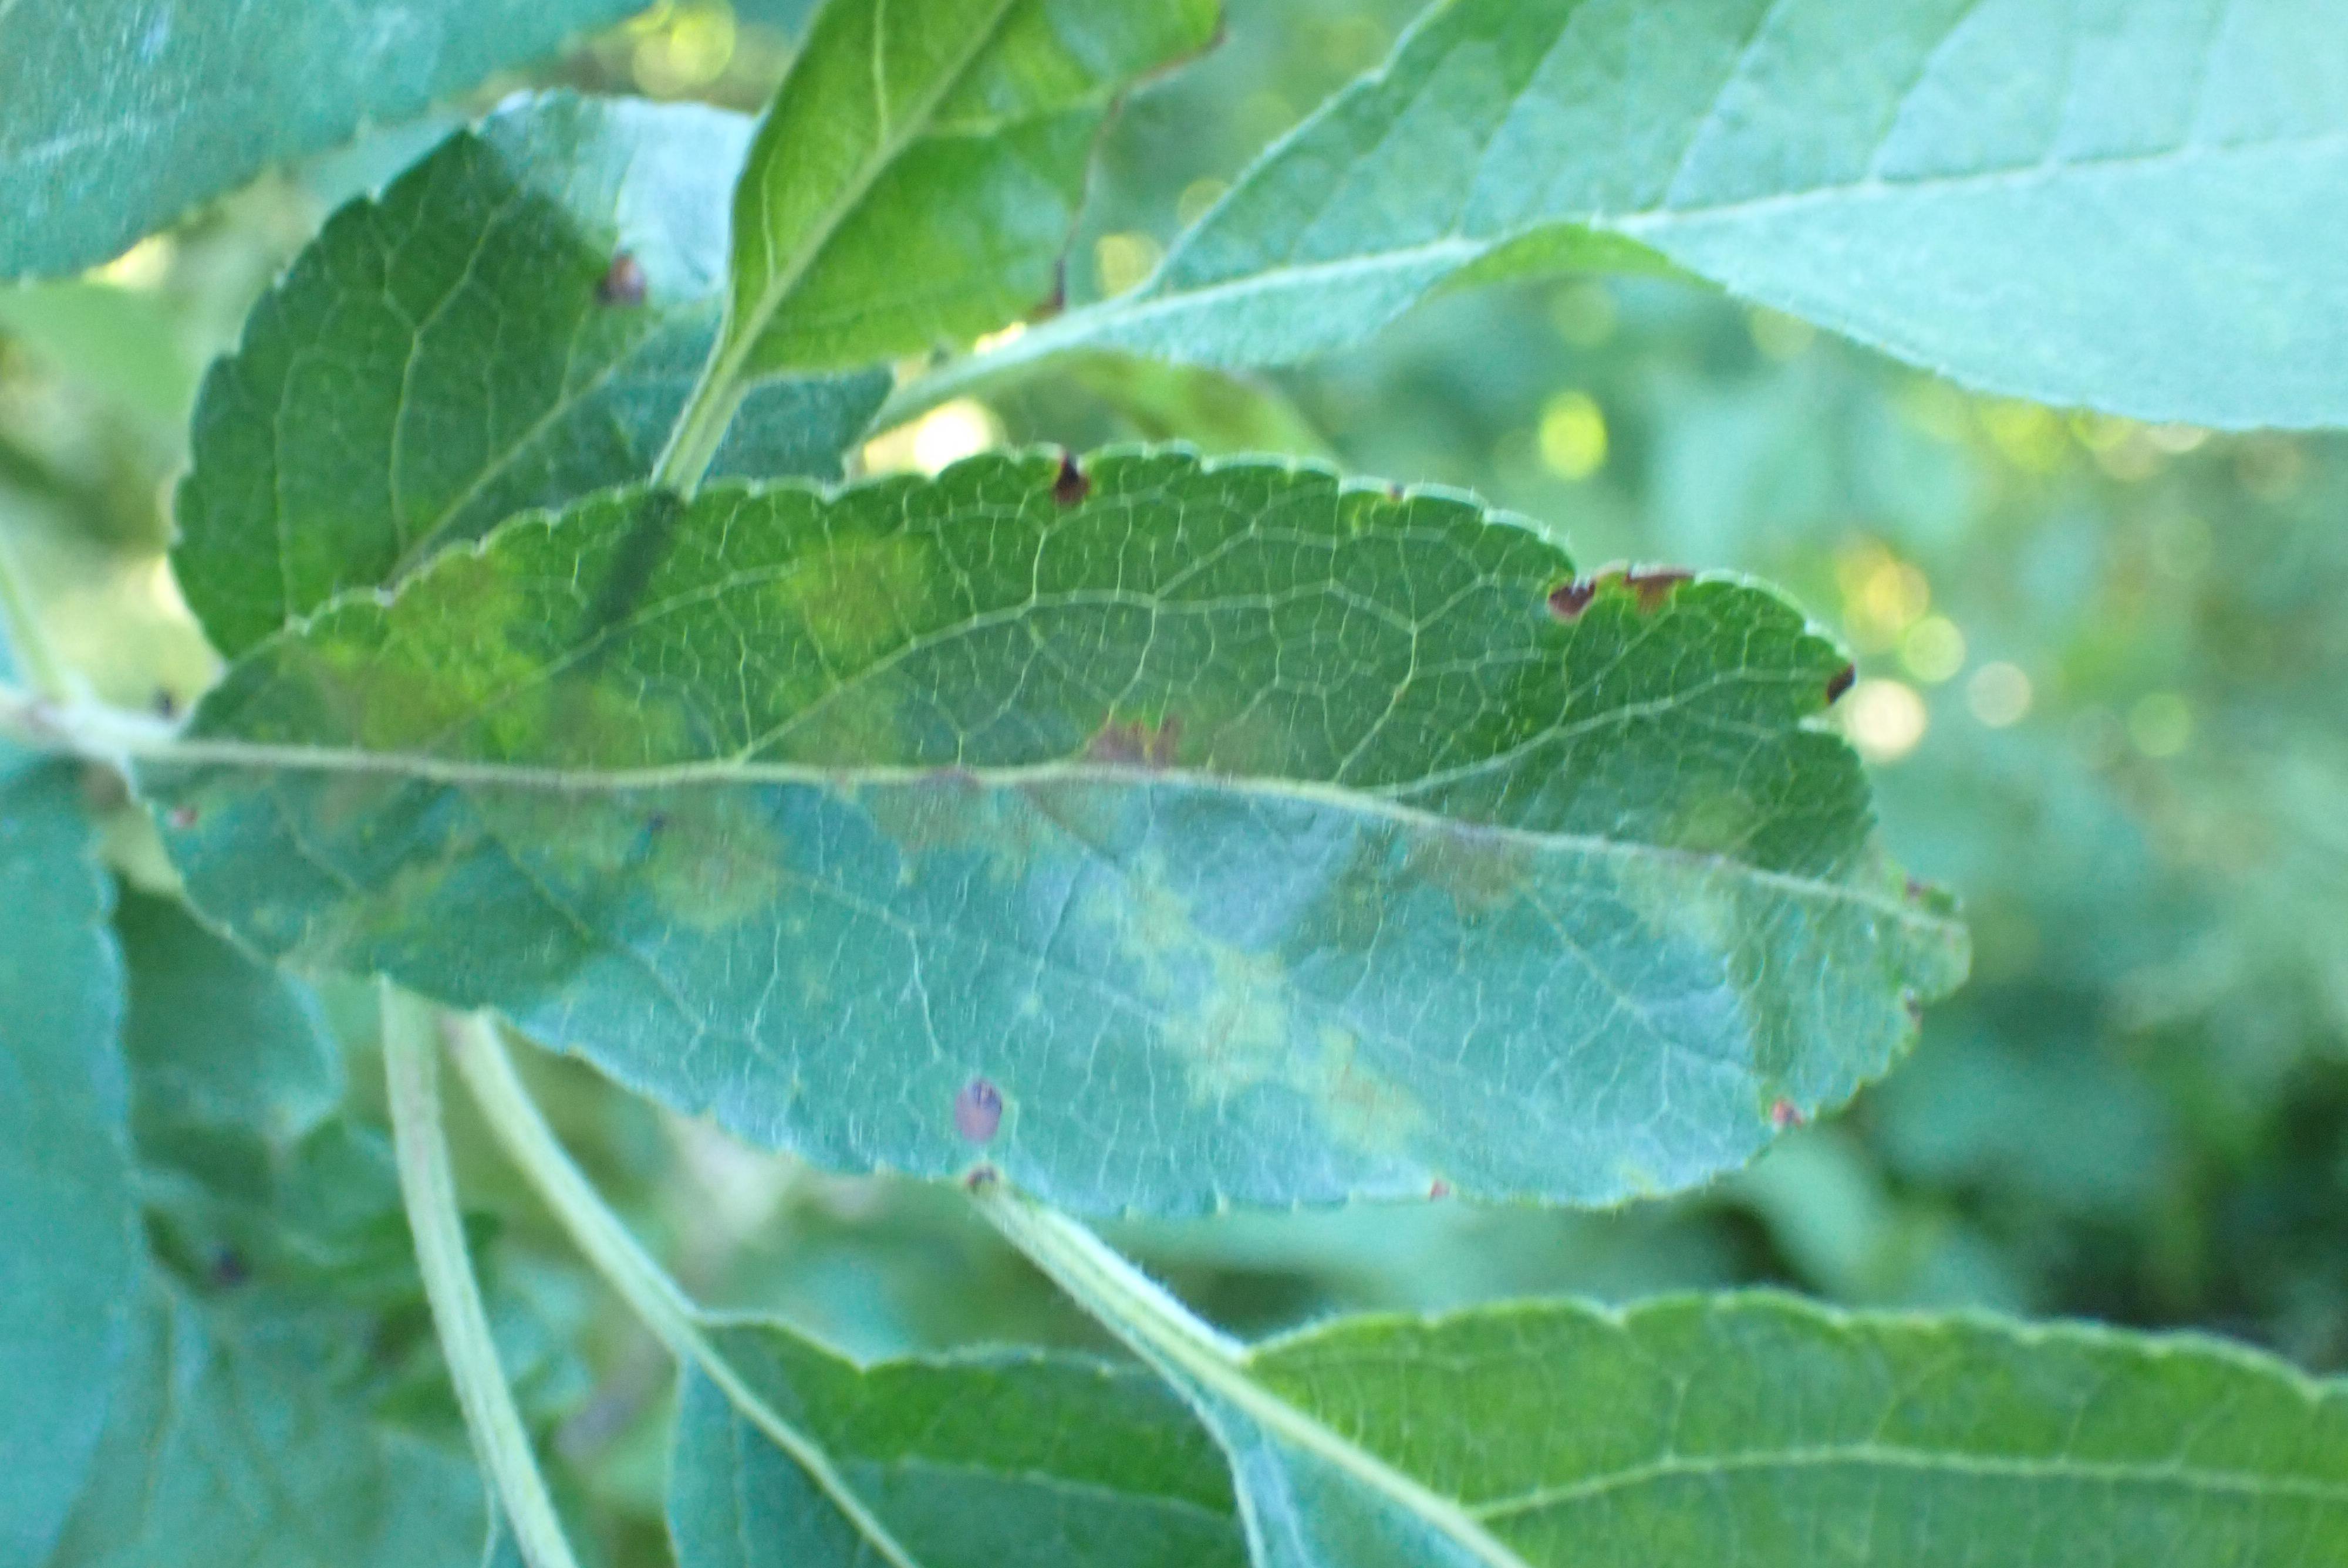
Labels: scab, frog_eye_leaf_spot